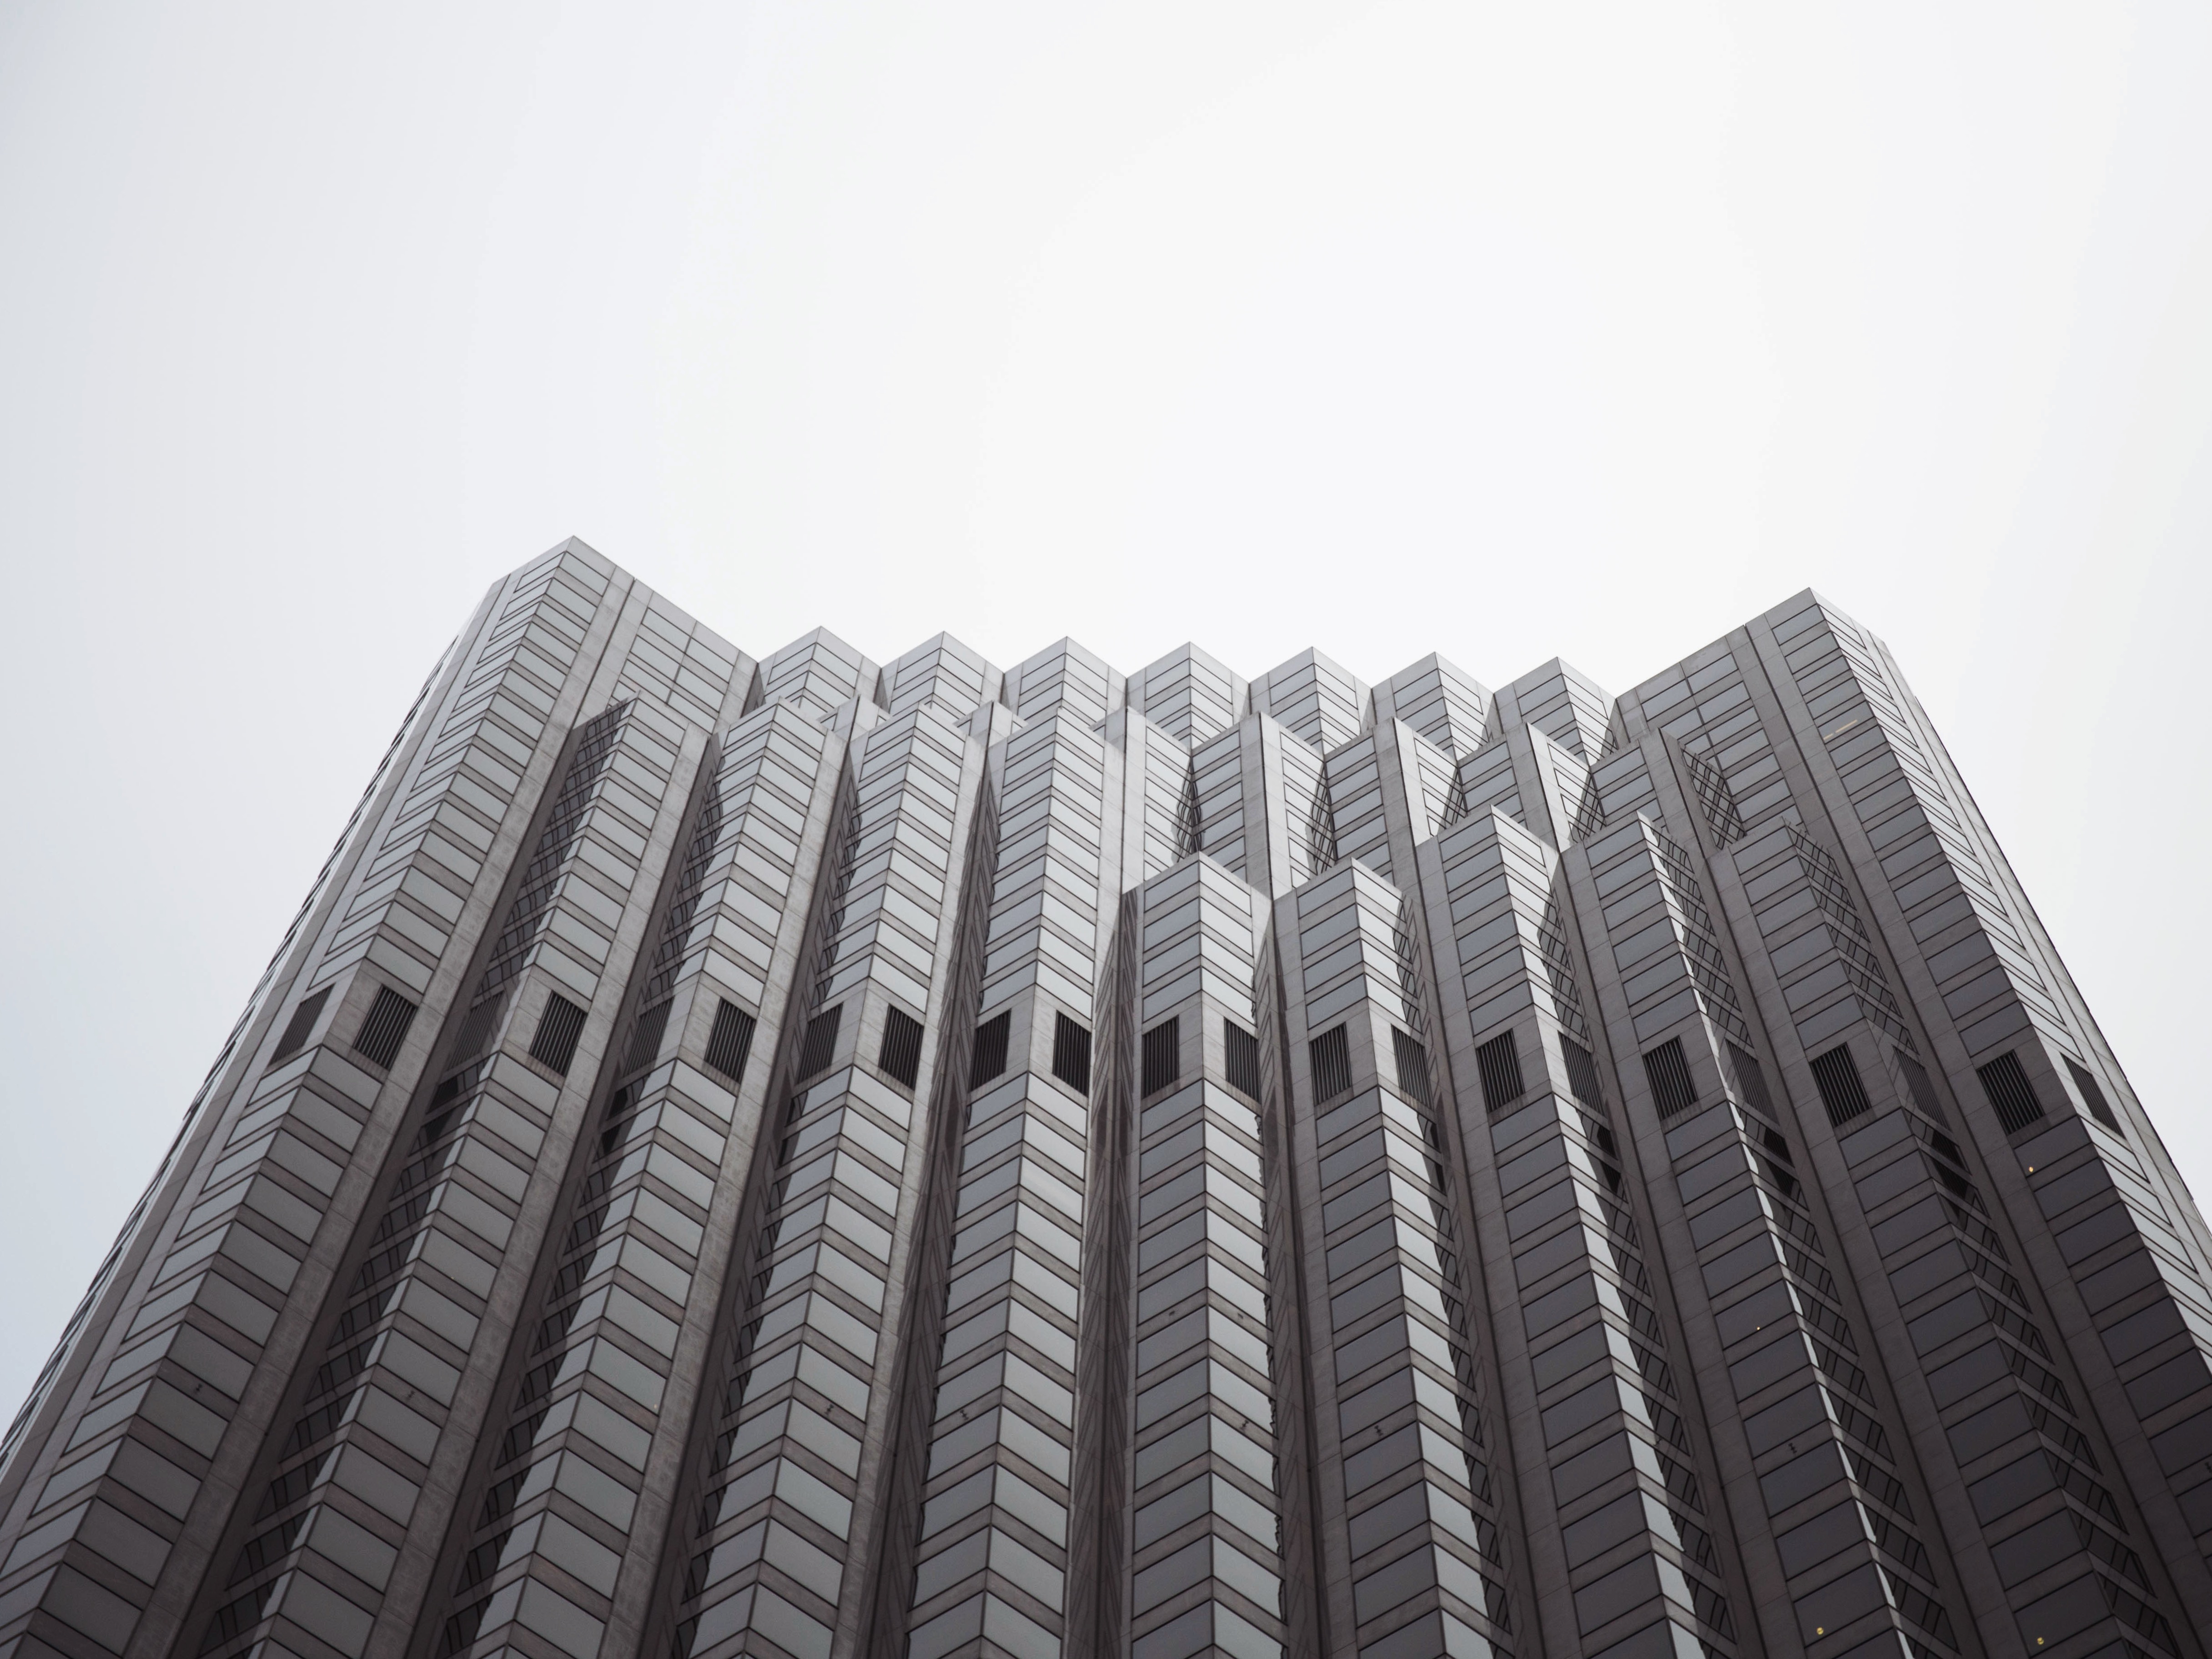
black and white, architecture, structure, sky, building, skyscraper, urban, cityscape, line, facade, monochrome, modern, tower block, design, windows, symmetry, shape, low angle shot, monochrome photography